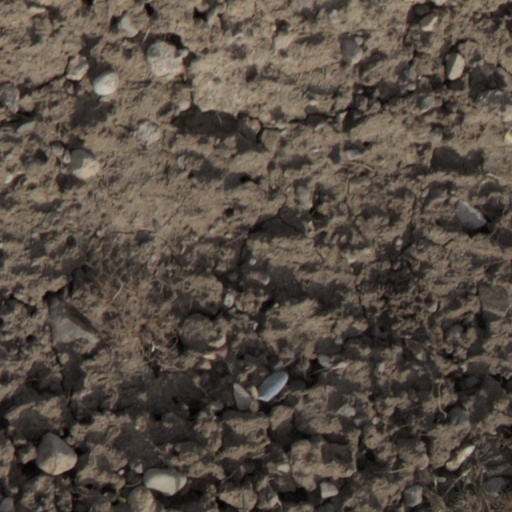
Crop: wheat